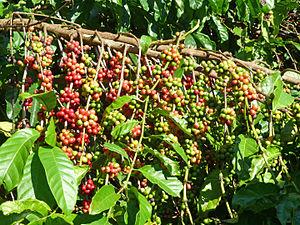
Plantation de café (Robusta) dans la vallée de Viñales (Cuba)
Le caféier vient de la province de Kaffa, en Éthiopie. Sa culture se répand dans l'Arabie voisine, où sa popularité a profité de la prohibition de l'alcool par l'islam. Appelé K'hawah, qui signifie « revigorant », sa rareté l'a rendu très cher en Europe jusqu'au premier tiers du XVIIIᵉ siècle. Puis sa culture déferle en quatre vagues, Java des années 1720, La Réunion des années 1730-1740, le Suriname des années 1750-1770 et Saint-Domingue des années 1770-1780.
Le café a été cultivé à Cuba depuis le milieu du XVIIIᵉ siècle, mais sa culture a surtout été développée par les agriculteurs français fuyant la révolution en Haïti. À son pic de production, Cuba a exporté 20 000 tonnes de café par an au milieu des années 1950. Après la Révolution cubaine et la nationalisation de l'industrie du café, la production de café a lentement commencé à diminuer jusqu'à devenir très faible lors de la Grande Récession. Au XXIᵉ siècle, on estime que 92 % du café produit dans le pays est cultivé dans la région de la Sierra Maestra.